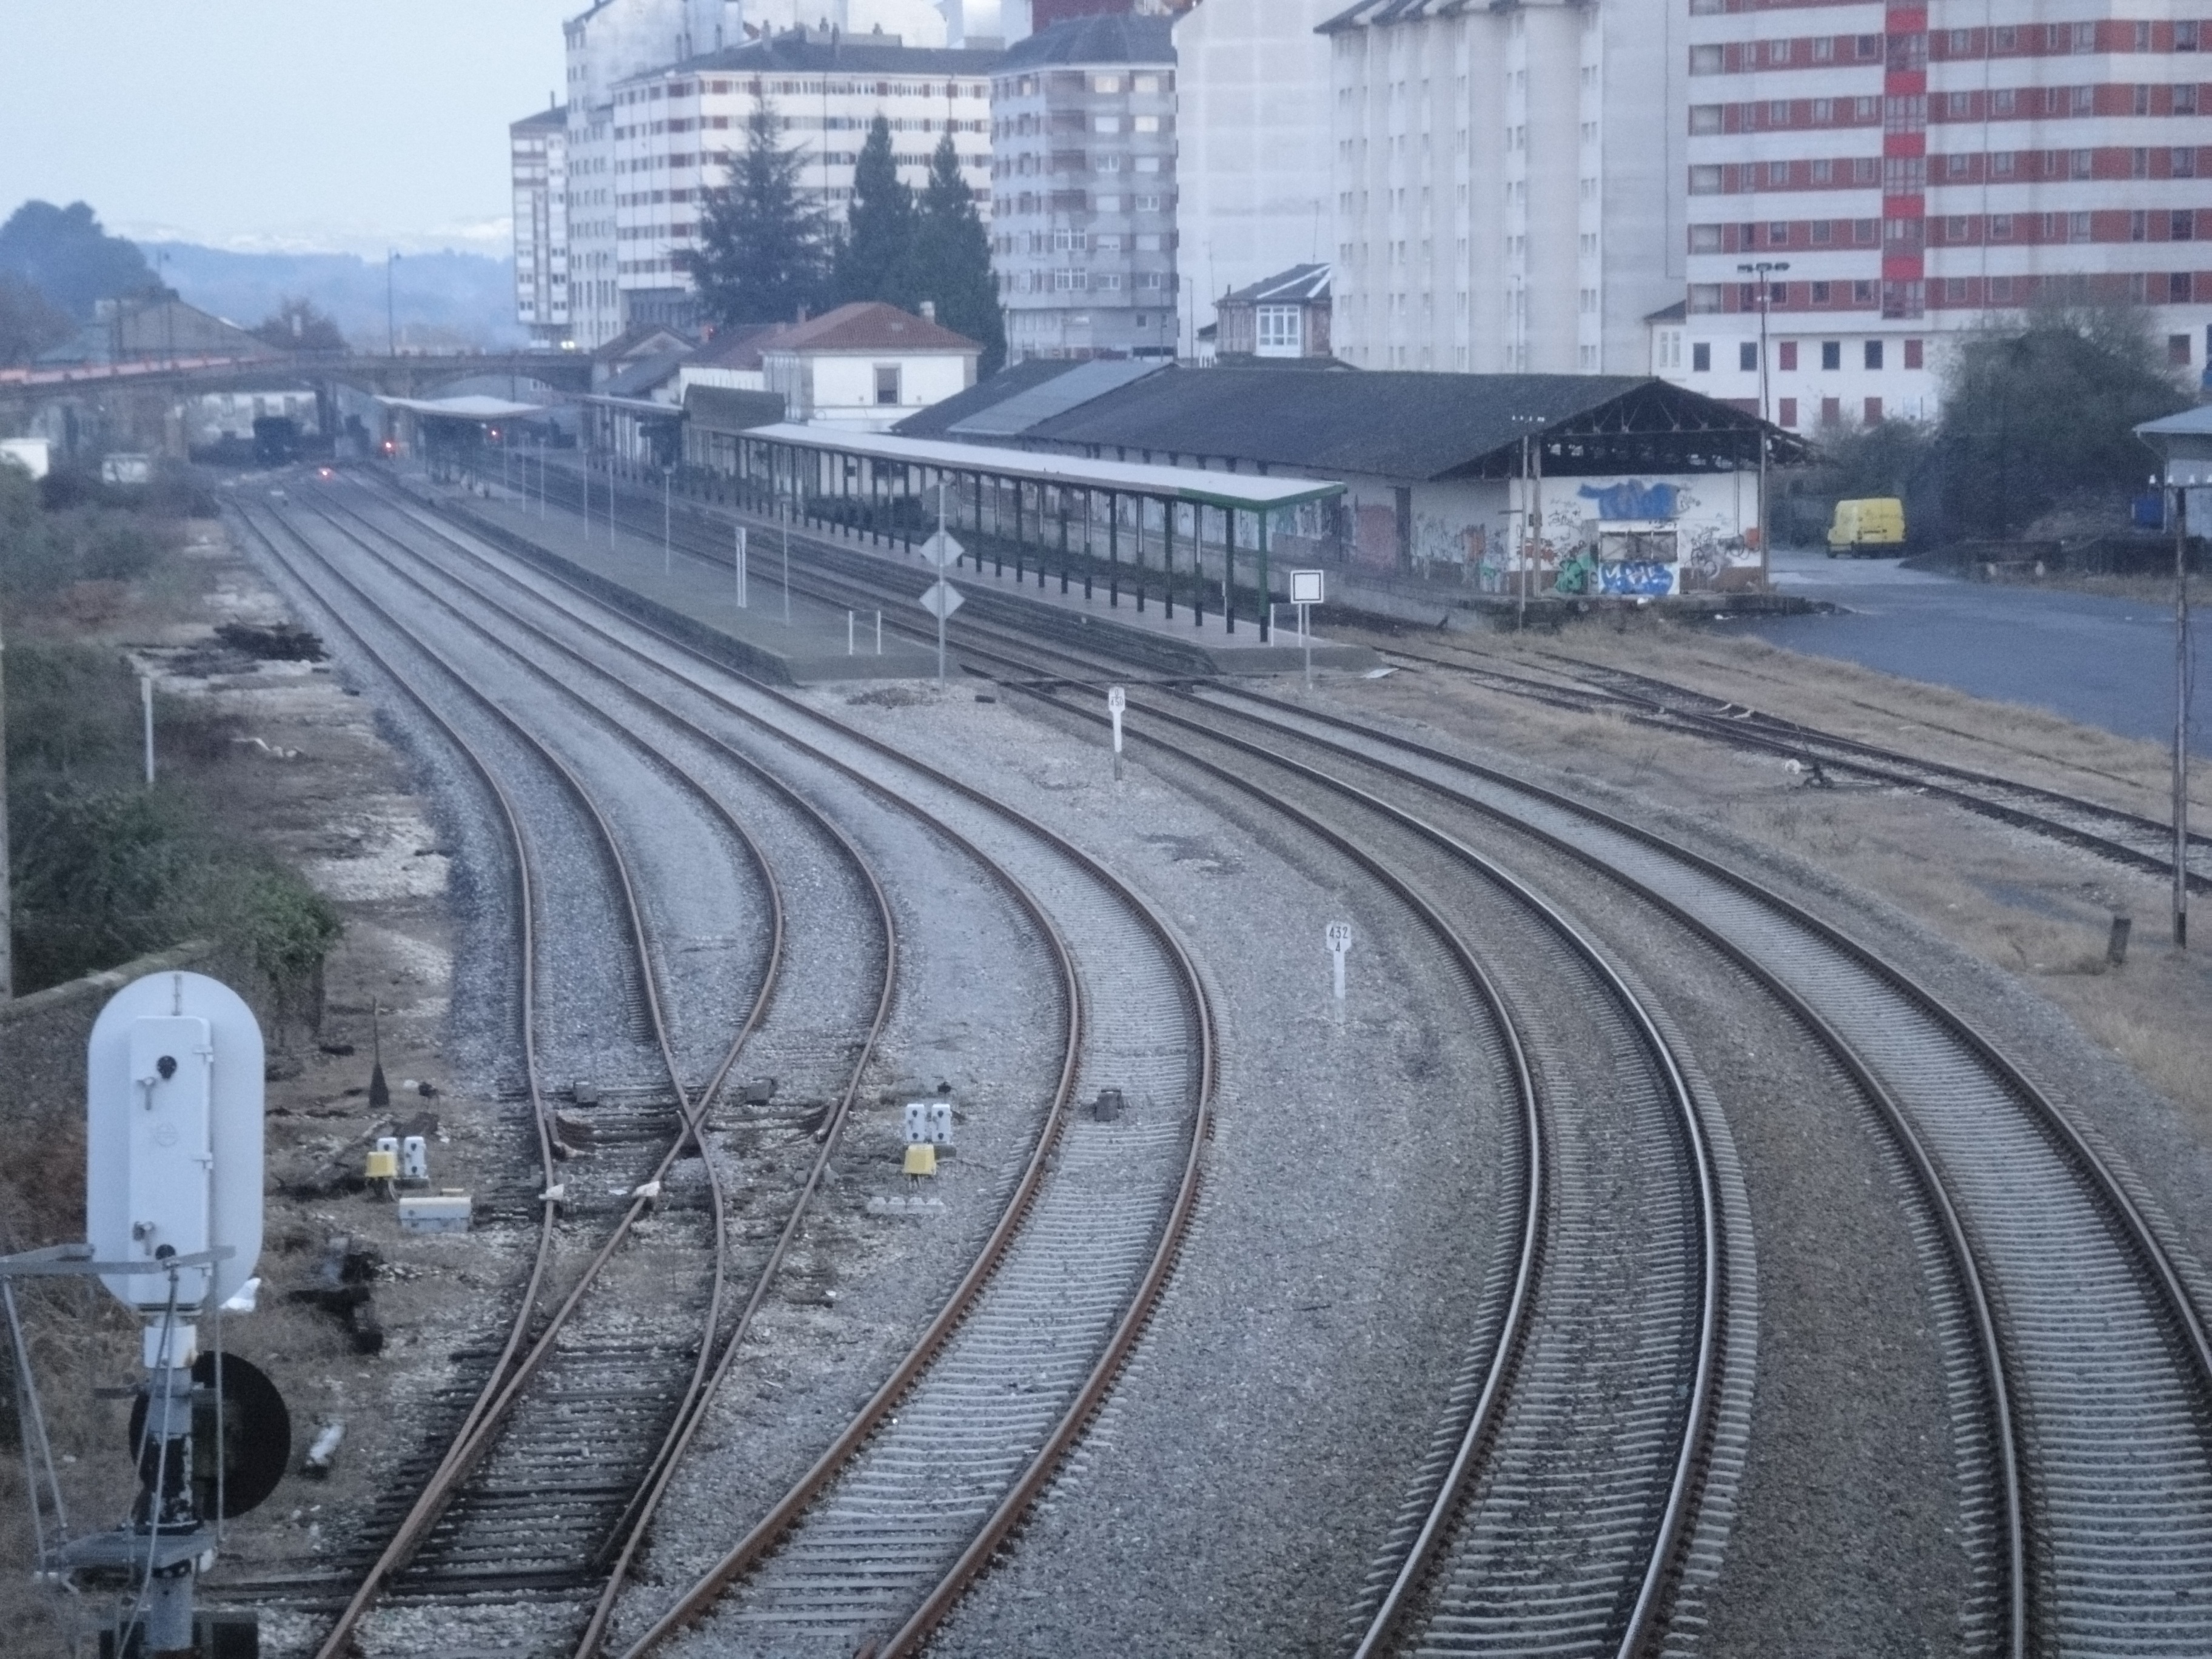
track, railway, highway, train, transport, vehicle, train station, lane, public transport, vias, junction, rail transport, land vehicle, residential area, metropolitan area, high speed rail